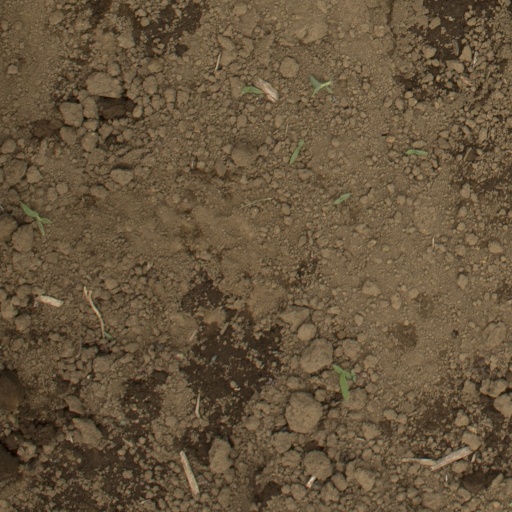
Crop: Jerusalem artichoke